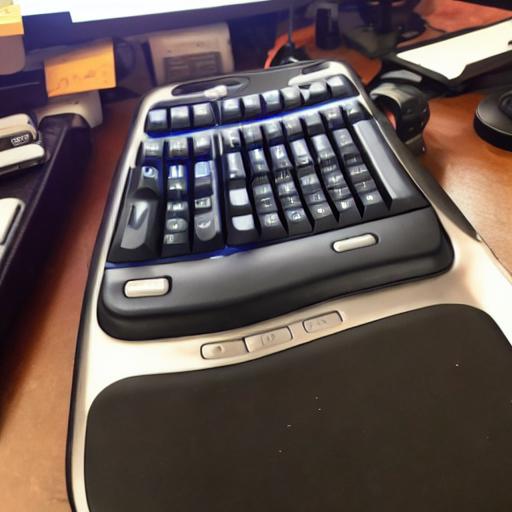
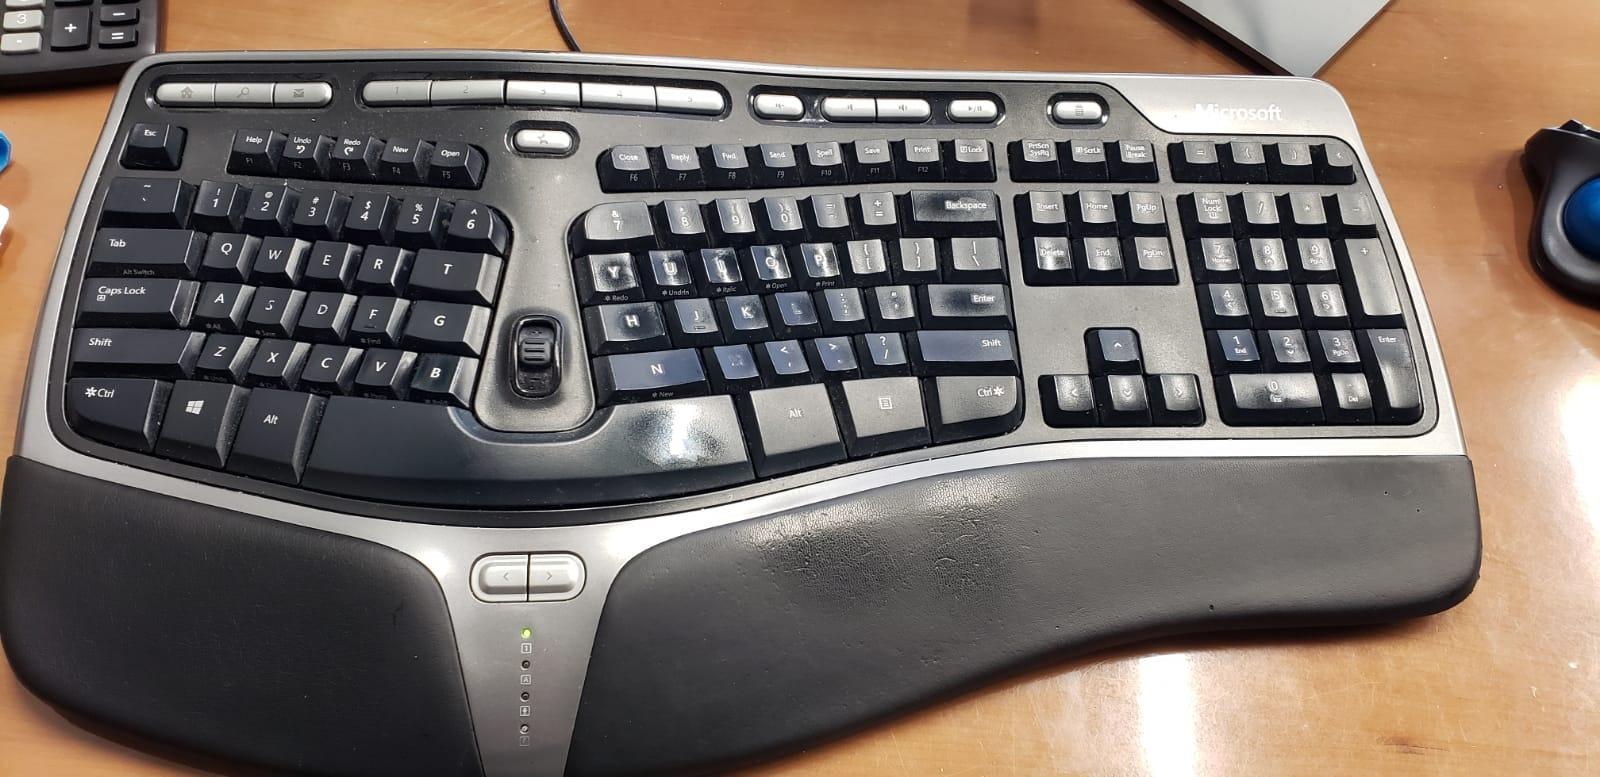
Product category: keyboard
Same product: no